University of Essex

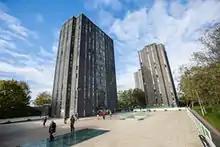
The North Towers at Colchester Campus built in the 1960s

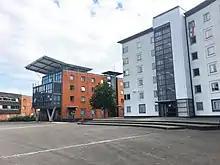
The Quays student accommodation

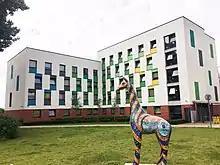
The Meadows student accommodation

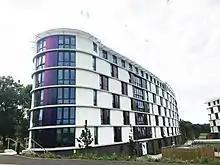
The Copse student accommodation

Essex Business School opened in 2015, the UK's first zero-carbon business school building, intended as a symbolic gesture to sustainable and ethical business practices. It houses a winter garden giving the building its own micro-climate and a rainwater pond recycling water to cool the building. The building includes an operating trading floor with Bloomberg terminals offering direct use of Bloomberg market data and information. The building won the RICS Design through Innovation Award for the East of England.